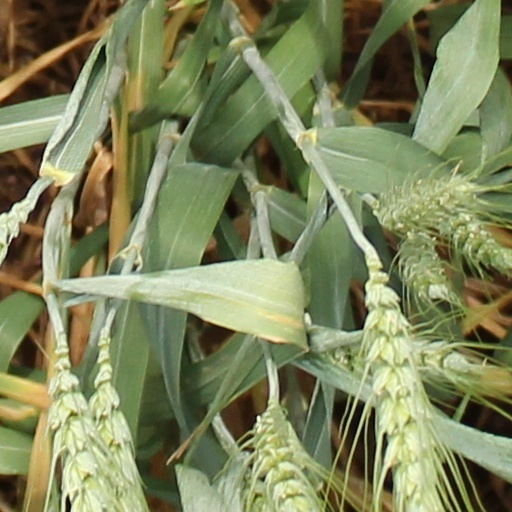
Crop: wheat